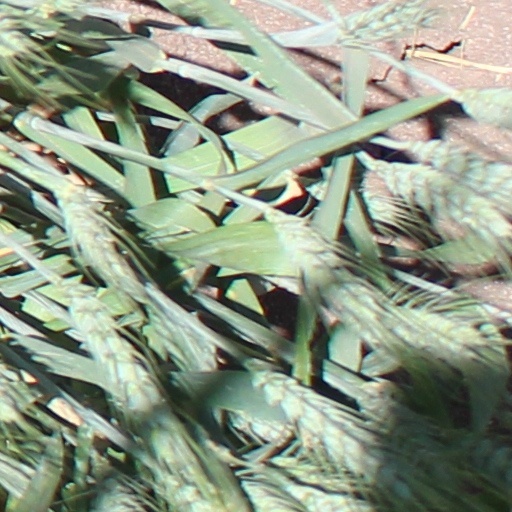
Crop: wheat